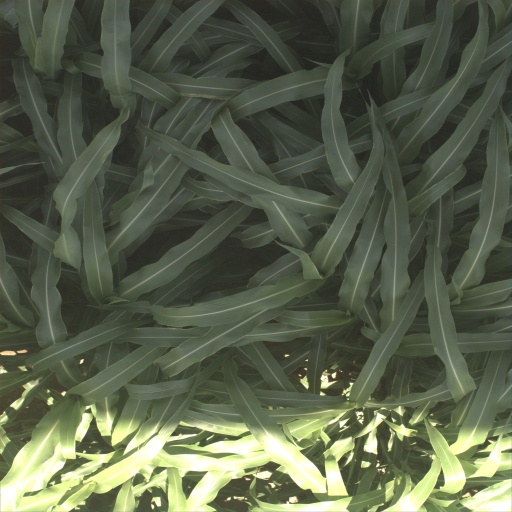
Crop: sorghum